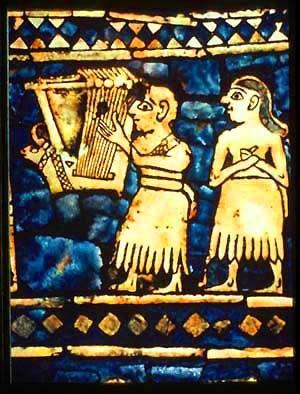
Sumer est une région située à l'extrême sud de la Mésopotamie antique, couvrant une vaste plaine parcourue par le Tigre et l'Euphrate, bordée, au sud-est, par le golfe Persique. Il s'y est développé une importante civilisation à compter de la fin du IVᵉ millénaire av. J.-C. et durant le IIIᵉ millénaire av. J.-C.
Les tombes royales d'Ur sont un site archéologique en Irak. Site majeur pour la compréhension de la civilisation mésopotamienne, il a livré, lors des fouilles effectuées entre 1926 et 1932, de nombreux objets. Il a été daté aux environs du XXVIᵉ jusqu’au XXIVᵉ siècle av. J.-C., ce qui équivaut à la période dynastique archaïque III A. Cette parcelle de terre dans l’Irak actuel a été fouillée extensivement de 1922 à 1934 par Leonard Woolley, un archéologue anglais, pour le compte de l'Université de Pennsylvanie et le British Museum. Les trésors découverts en ce lieu ont été l’objet de tournées américaines une première fois en 1931 puis une autre fois en 1998 alors que le musée de Pennsylvanie devait rénover la galerie dédiée à cette collection.
Les harpes d'Ur sont les plus anciens instruments à cordes que connaisse l'historiographie à ce jour. Les fragments de deux lyres et de deux harpes ont été découverts lors de fouilles à Ur en Mésopotamie en 1929 par Leonard Woolley dans les excavations des tombes royales. Elles n'ont pas moins de 4 500 ans et datent de la Période des dynasties archaïques. Elles ont été restaurées et distribuées dans trois musées: